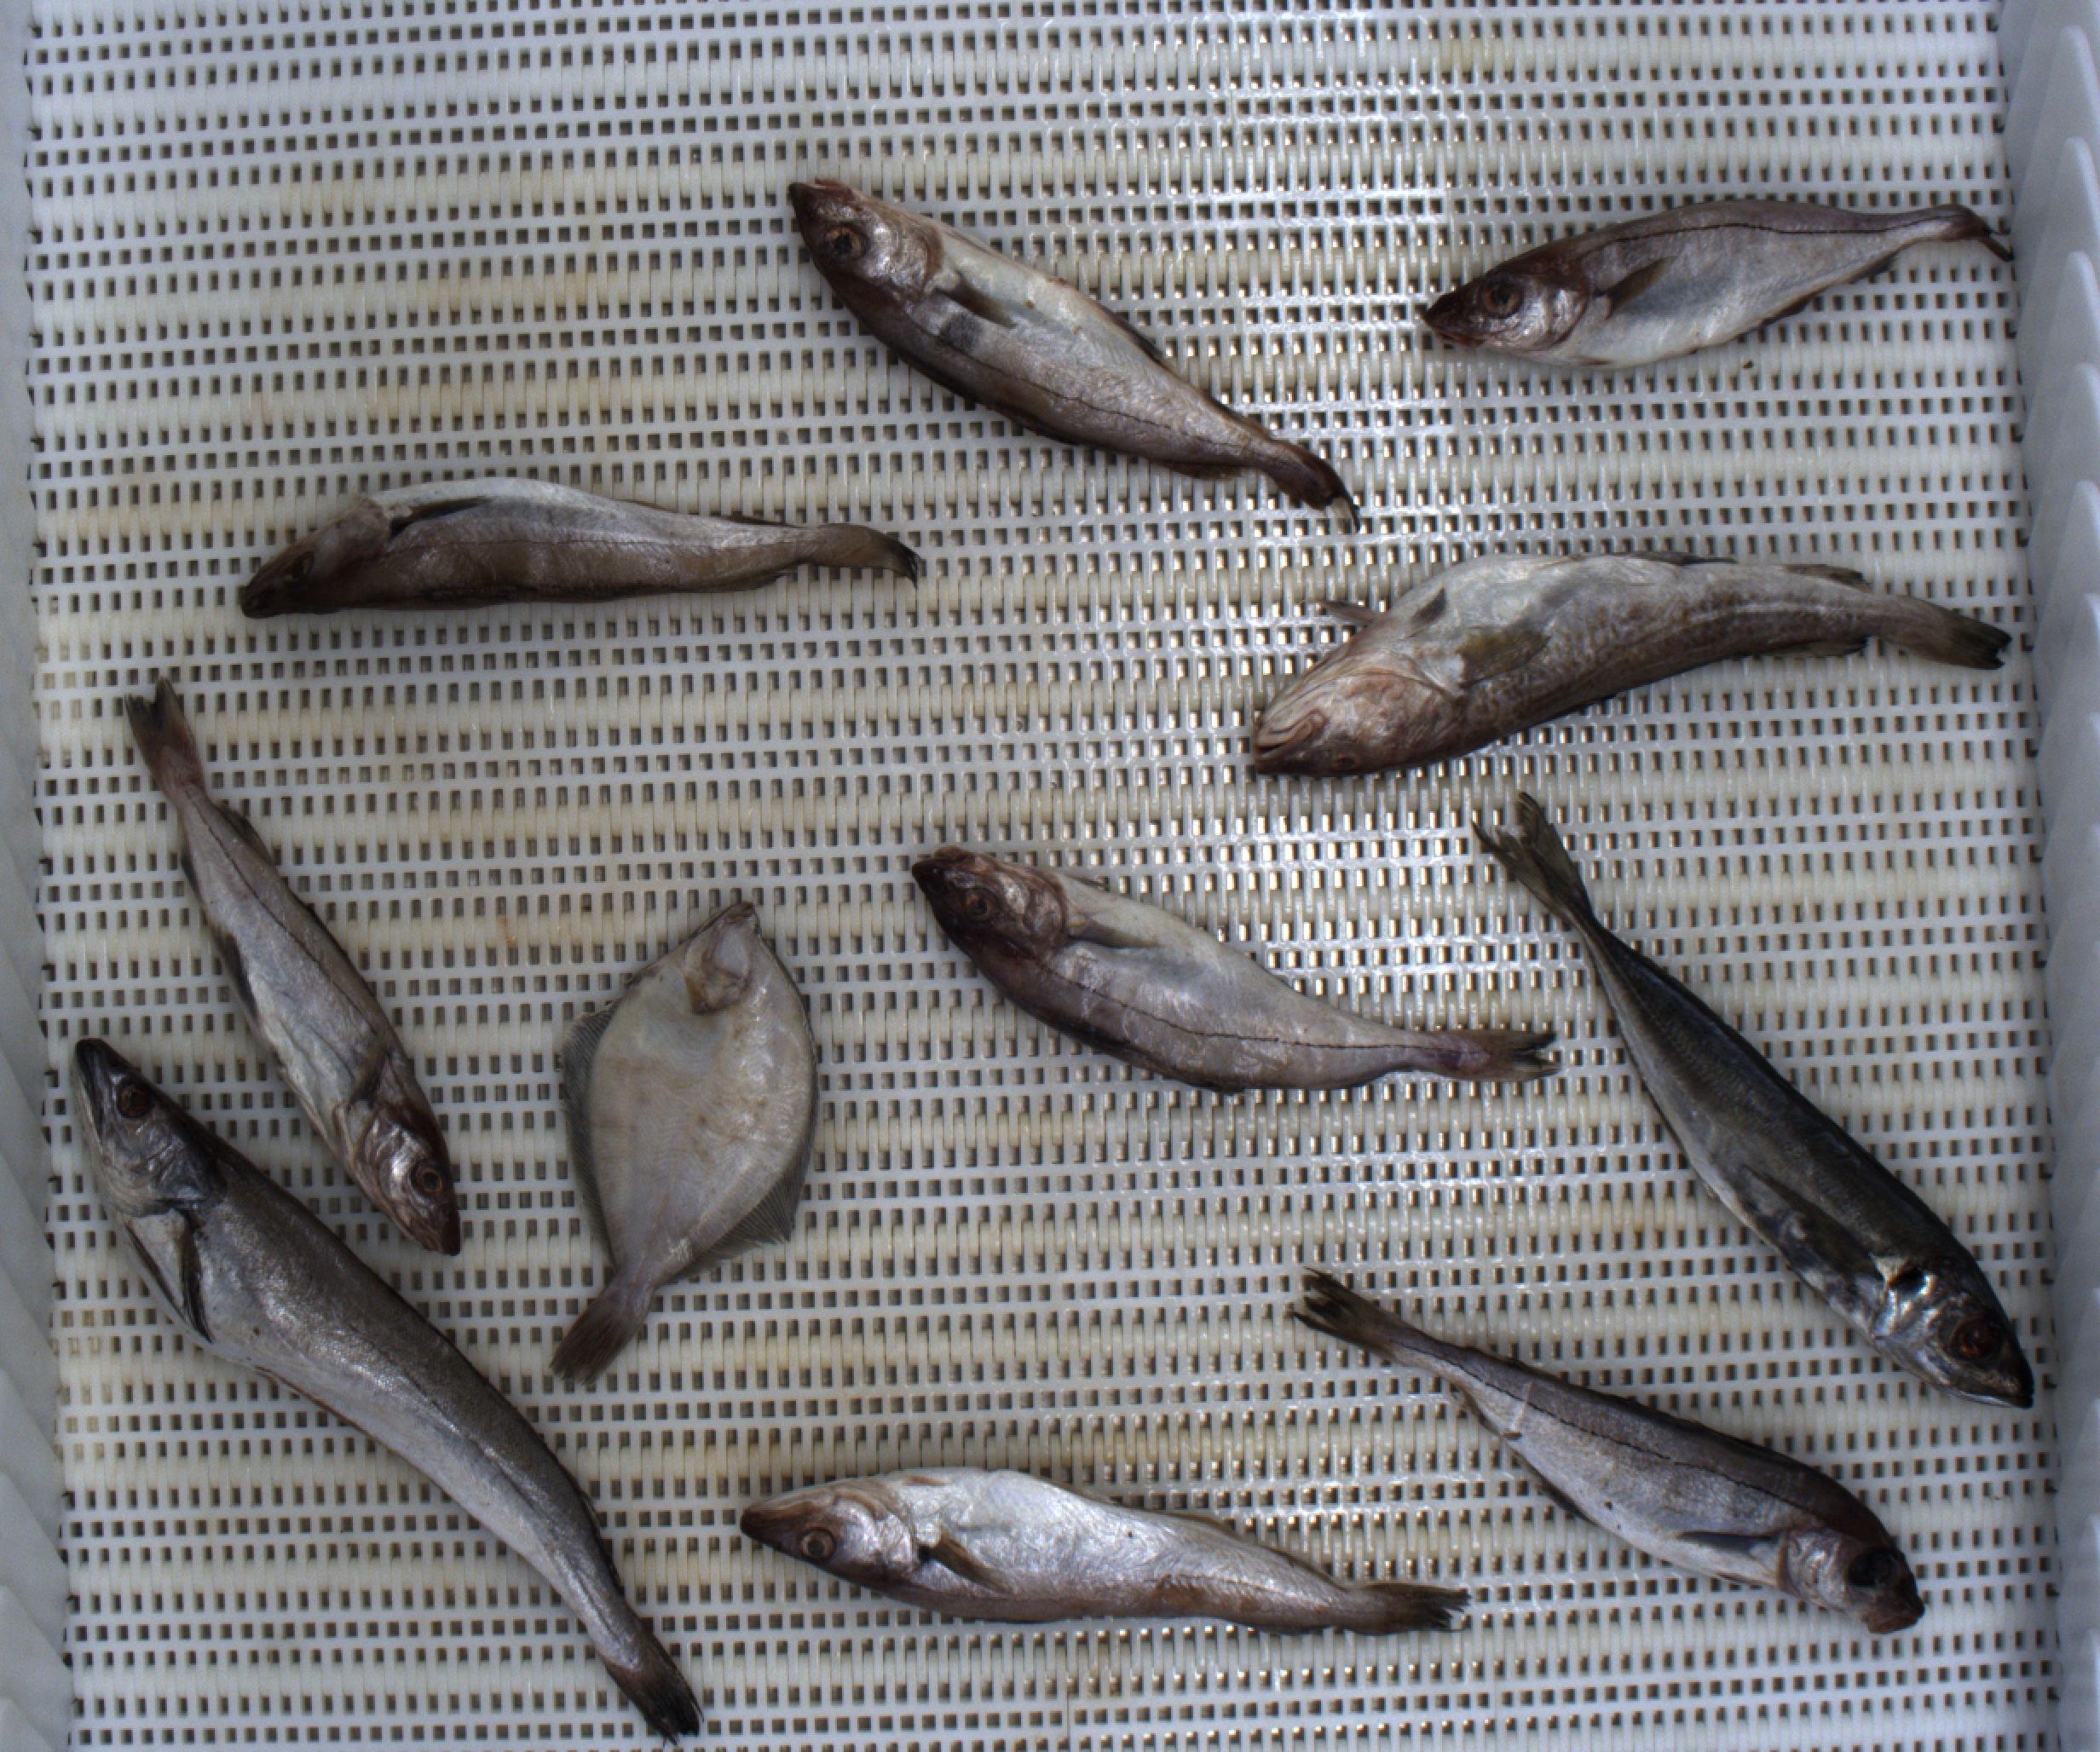
Total fish: 11
Cod: 1
Haddock: 5
Whiting: 2
Hake: 1
Horse mackerel: 1
Saithe: 0
Other: 1